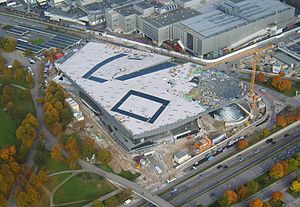
BMW Welt
BMW Welt, billede fra byggearbejdet i oktober 2006
BMW Welt er BMW's nye museum i München på 73.000 kvm, som åbnede 17. oktober 2007. BMW Welt er inspireret af Volkswagens store succes Autostadt, som er blevet en af de mest besøgte turistattraktioner i Tyskland. BMW investerede 100 millioner euro i anlægget, 1/4 af hvad Autostadt kostede. BMW Welt er et oplevelsescenter med BMW i centrum, samt for kunder som ønsker at hente sin nye BMW lige fra fabrikken.